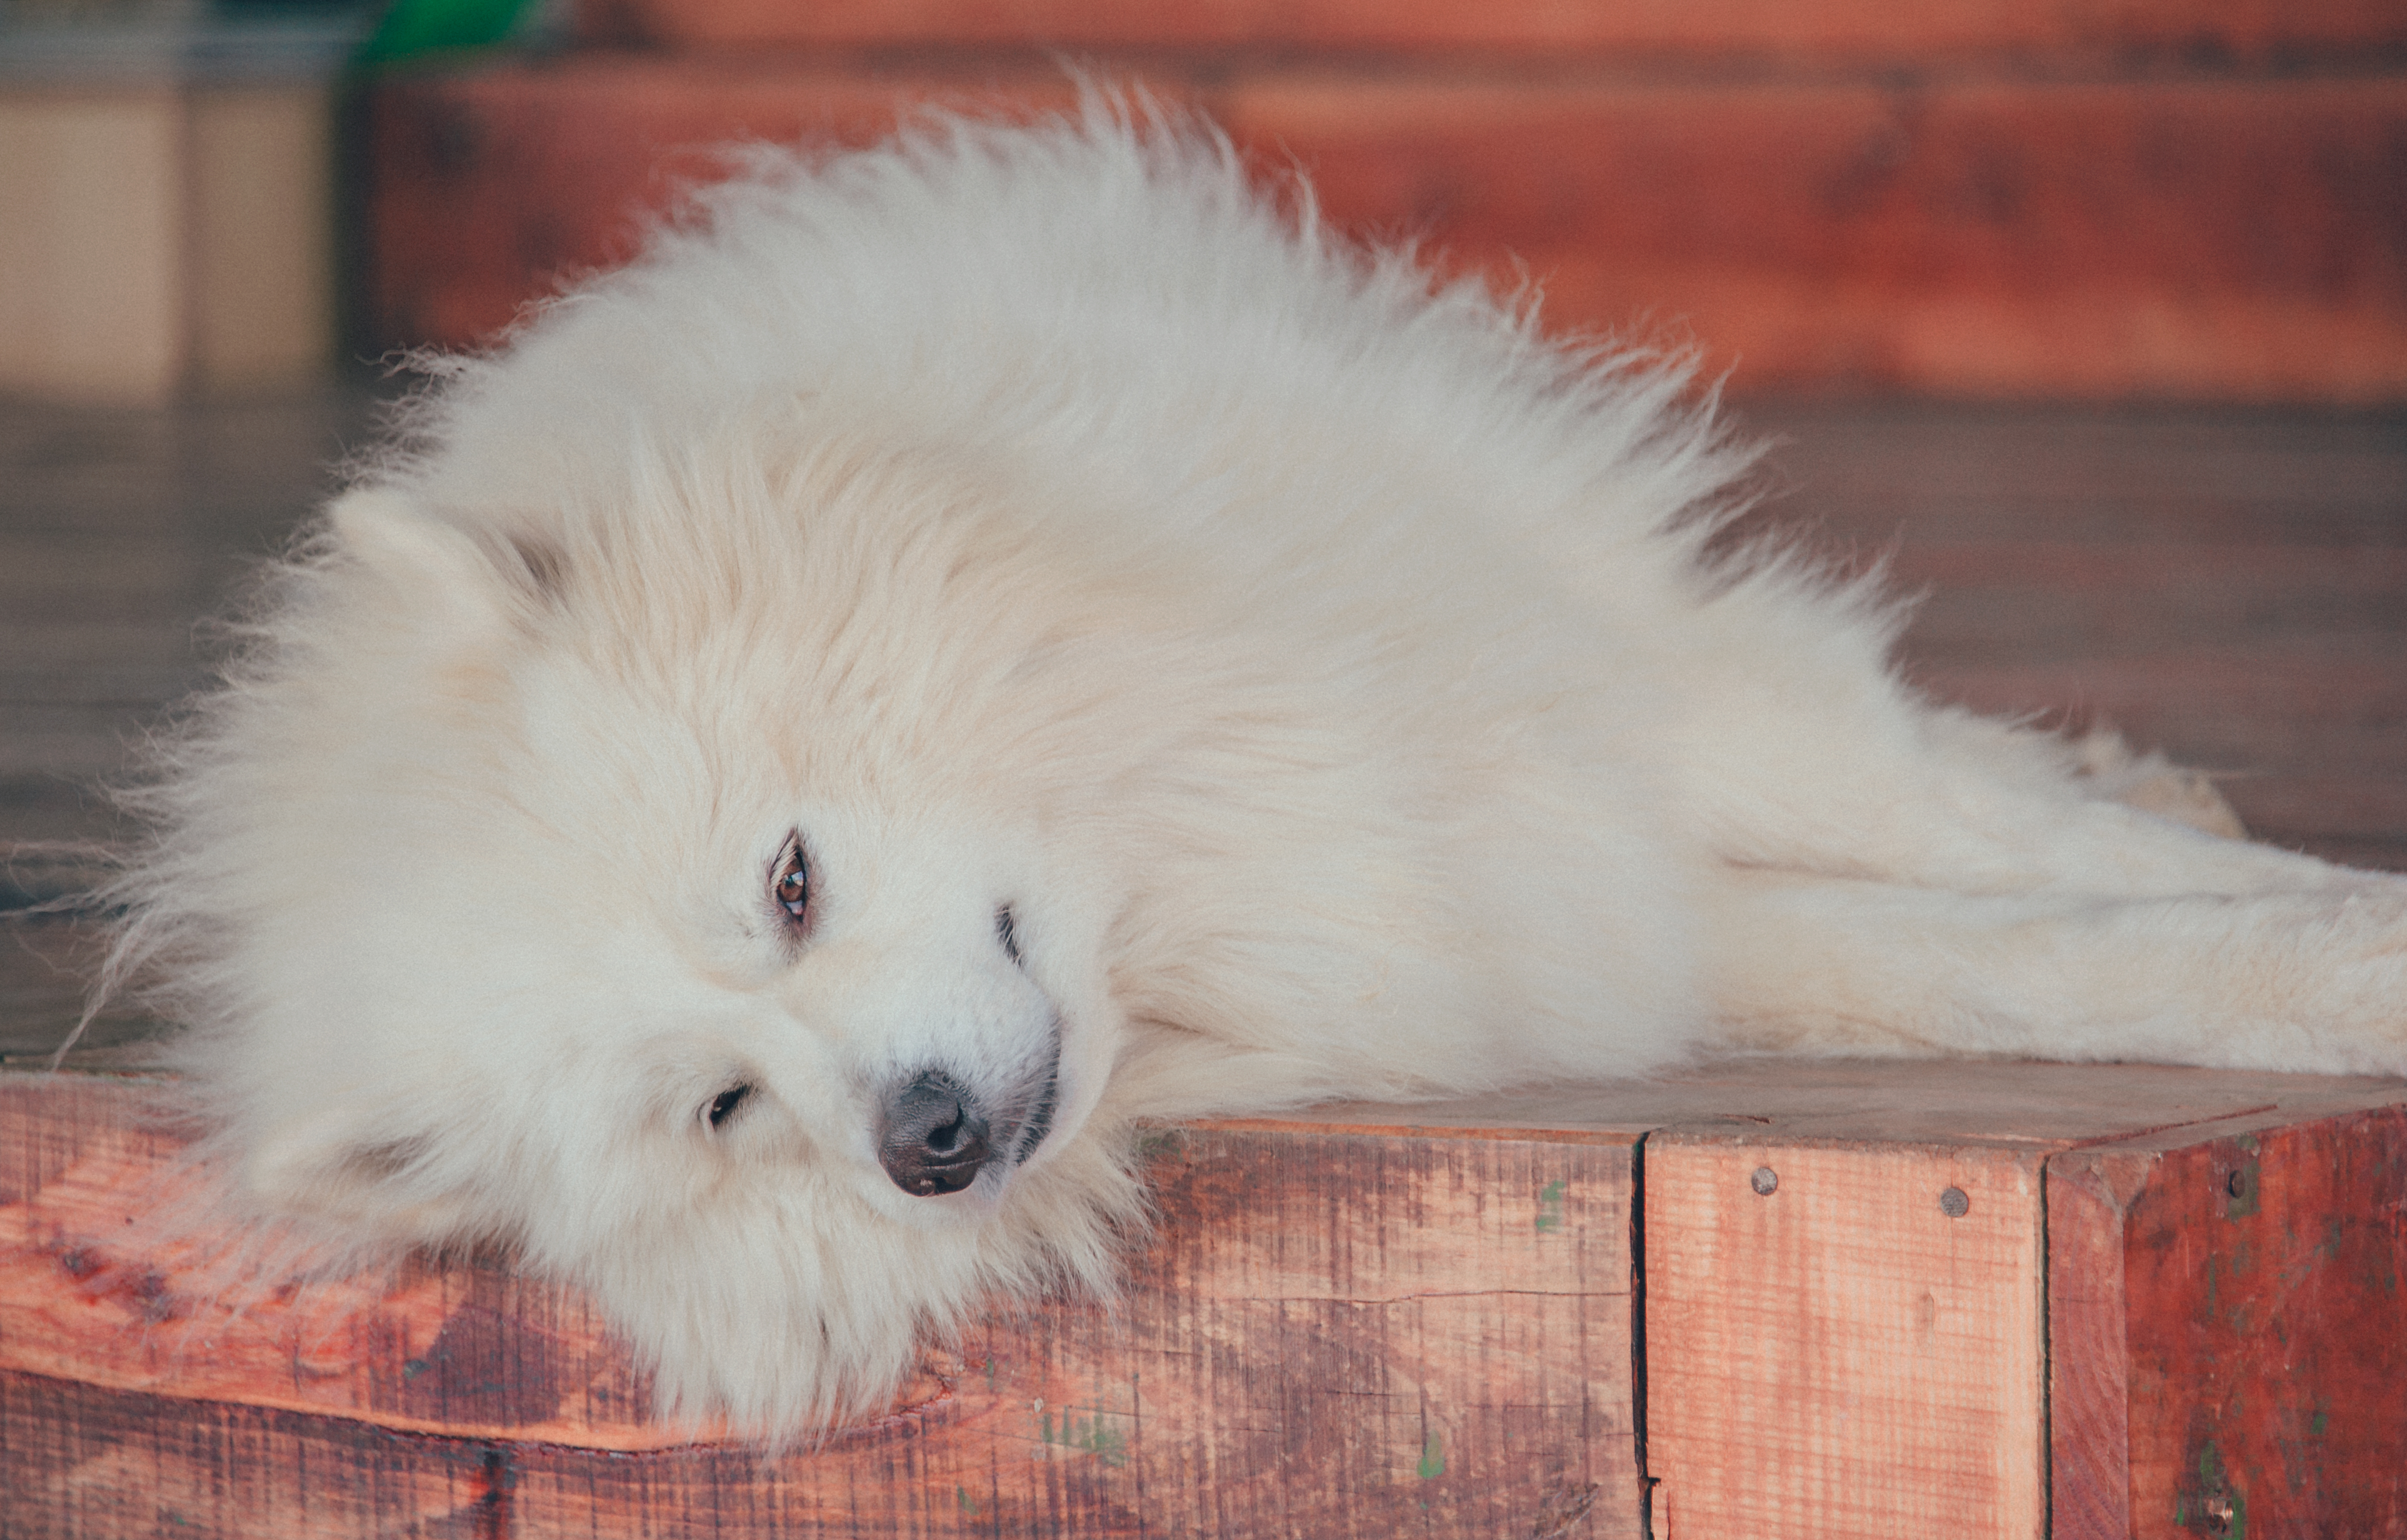
animals, dog like mammal, dog, volpino italiano, dog breed, mammal, german spitz, dog breed group, japanese spitz, german spitz klein, german spitz mittel, pomeranian, carnivoran, samoyed, american eskimo dog, snout, canadian eskimo dog, puppy, spitz, companion dog, great pyrenees, whiskers, non sporting group, rare breed dog